Huntington Beach Pier

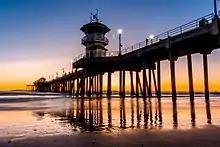
The pier at sunset

The design of the present-day pier replicates the architectural form of the 1914 design. The concrete pier incorporates reinforced steel, coated with epoxy, to protect it from the corrosive effect of the damp salt air. It is also built to withstand waves or a 7.0 magnitude earthquake and uses an increased space between piles to accommodate surfers - as requested by the City. The pier slopes gently up toward the seaward end in a straight line which alternates with three octagonal platforms and one rotated square (108 feet on a side) that forms a diamond at the pier's seaward end. Not only is the pier structurally sound, it also retains a number of design elements from the original pier including haunches at the pile caps and corbels supporting light standards.